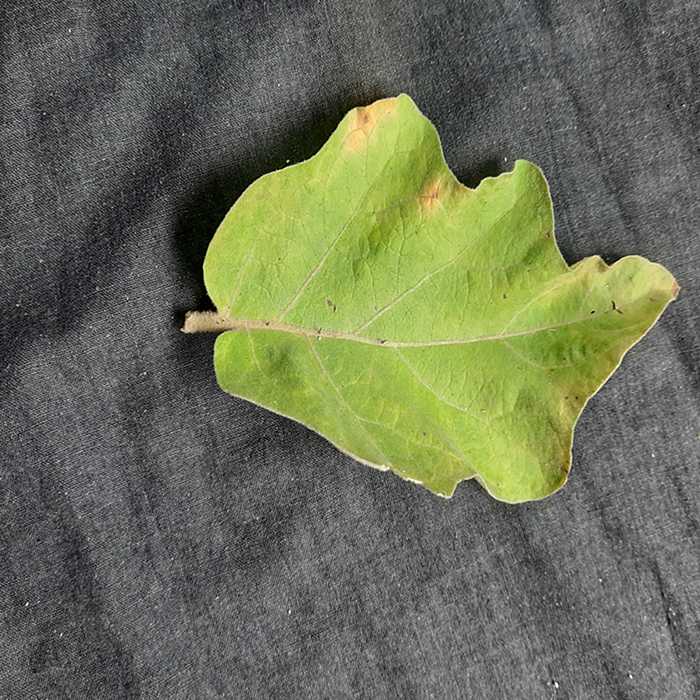
Plant: Eggplant
Label: Eggplant verticillium wilt